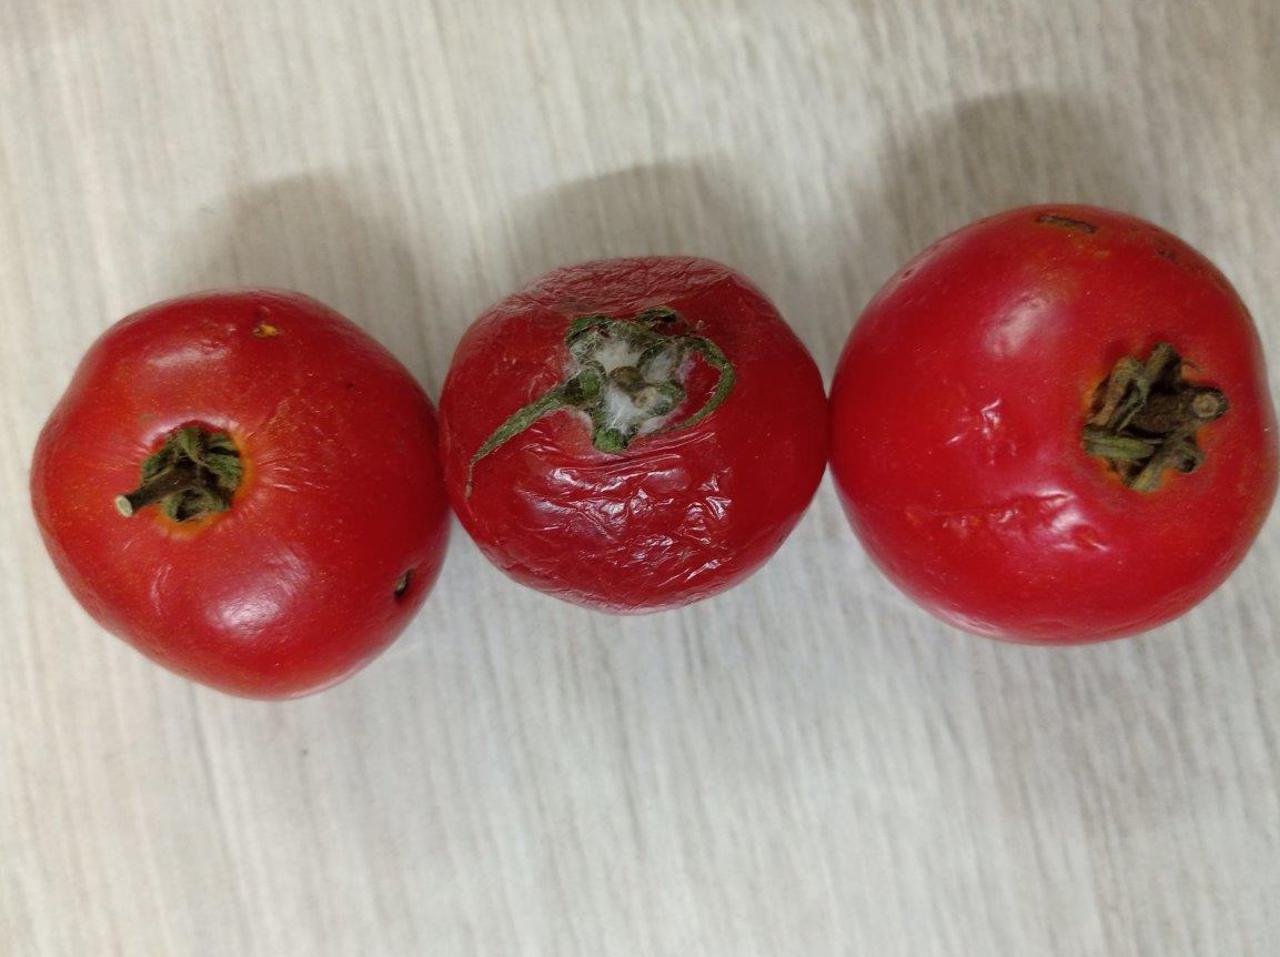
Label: Rotten